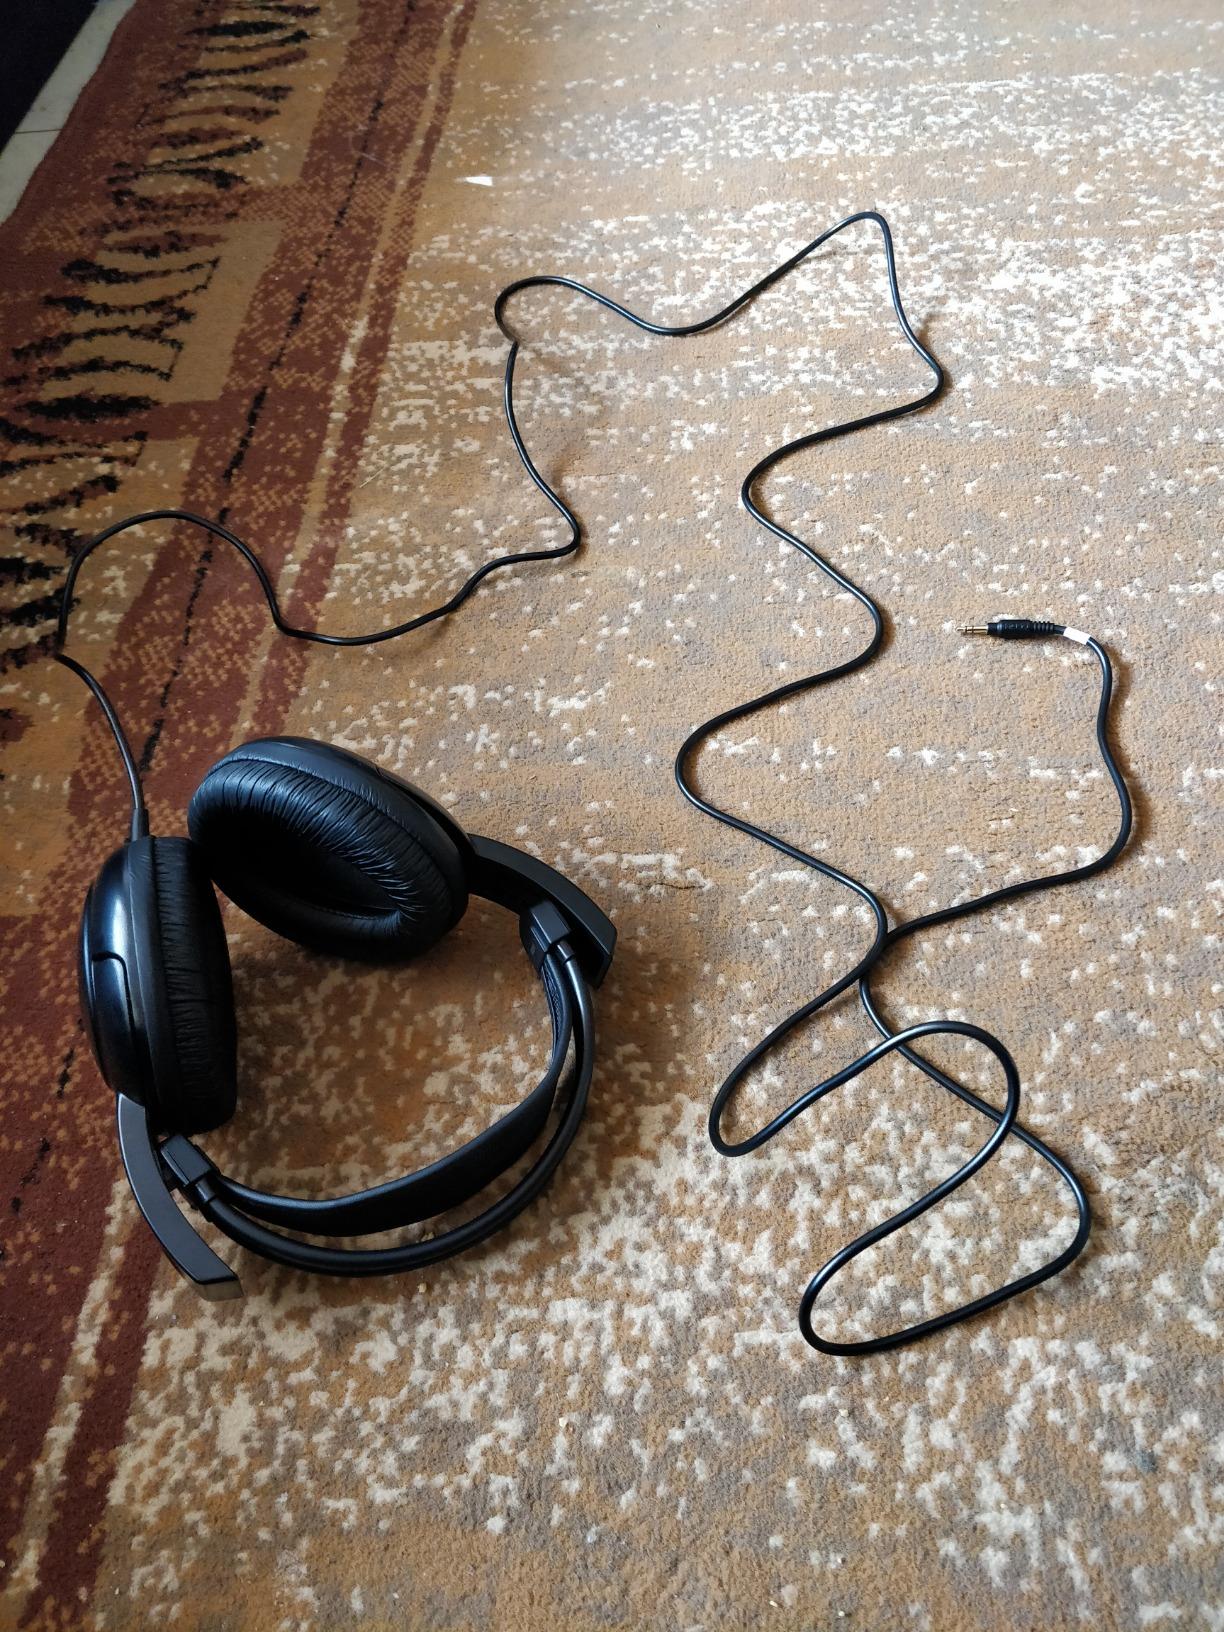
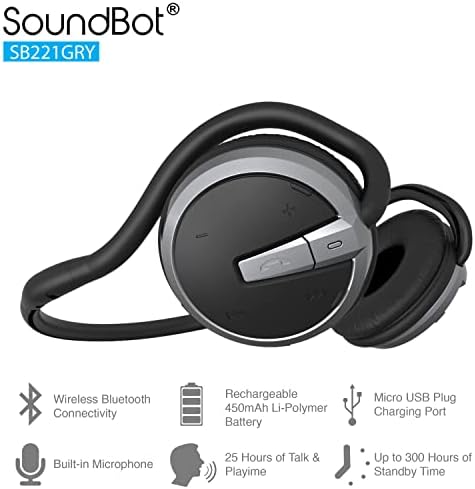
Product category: headphones
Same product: no